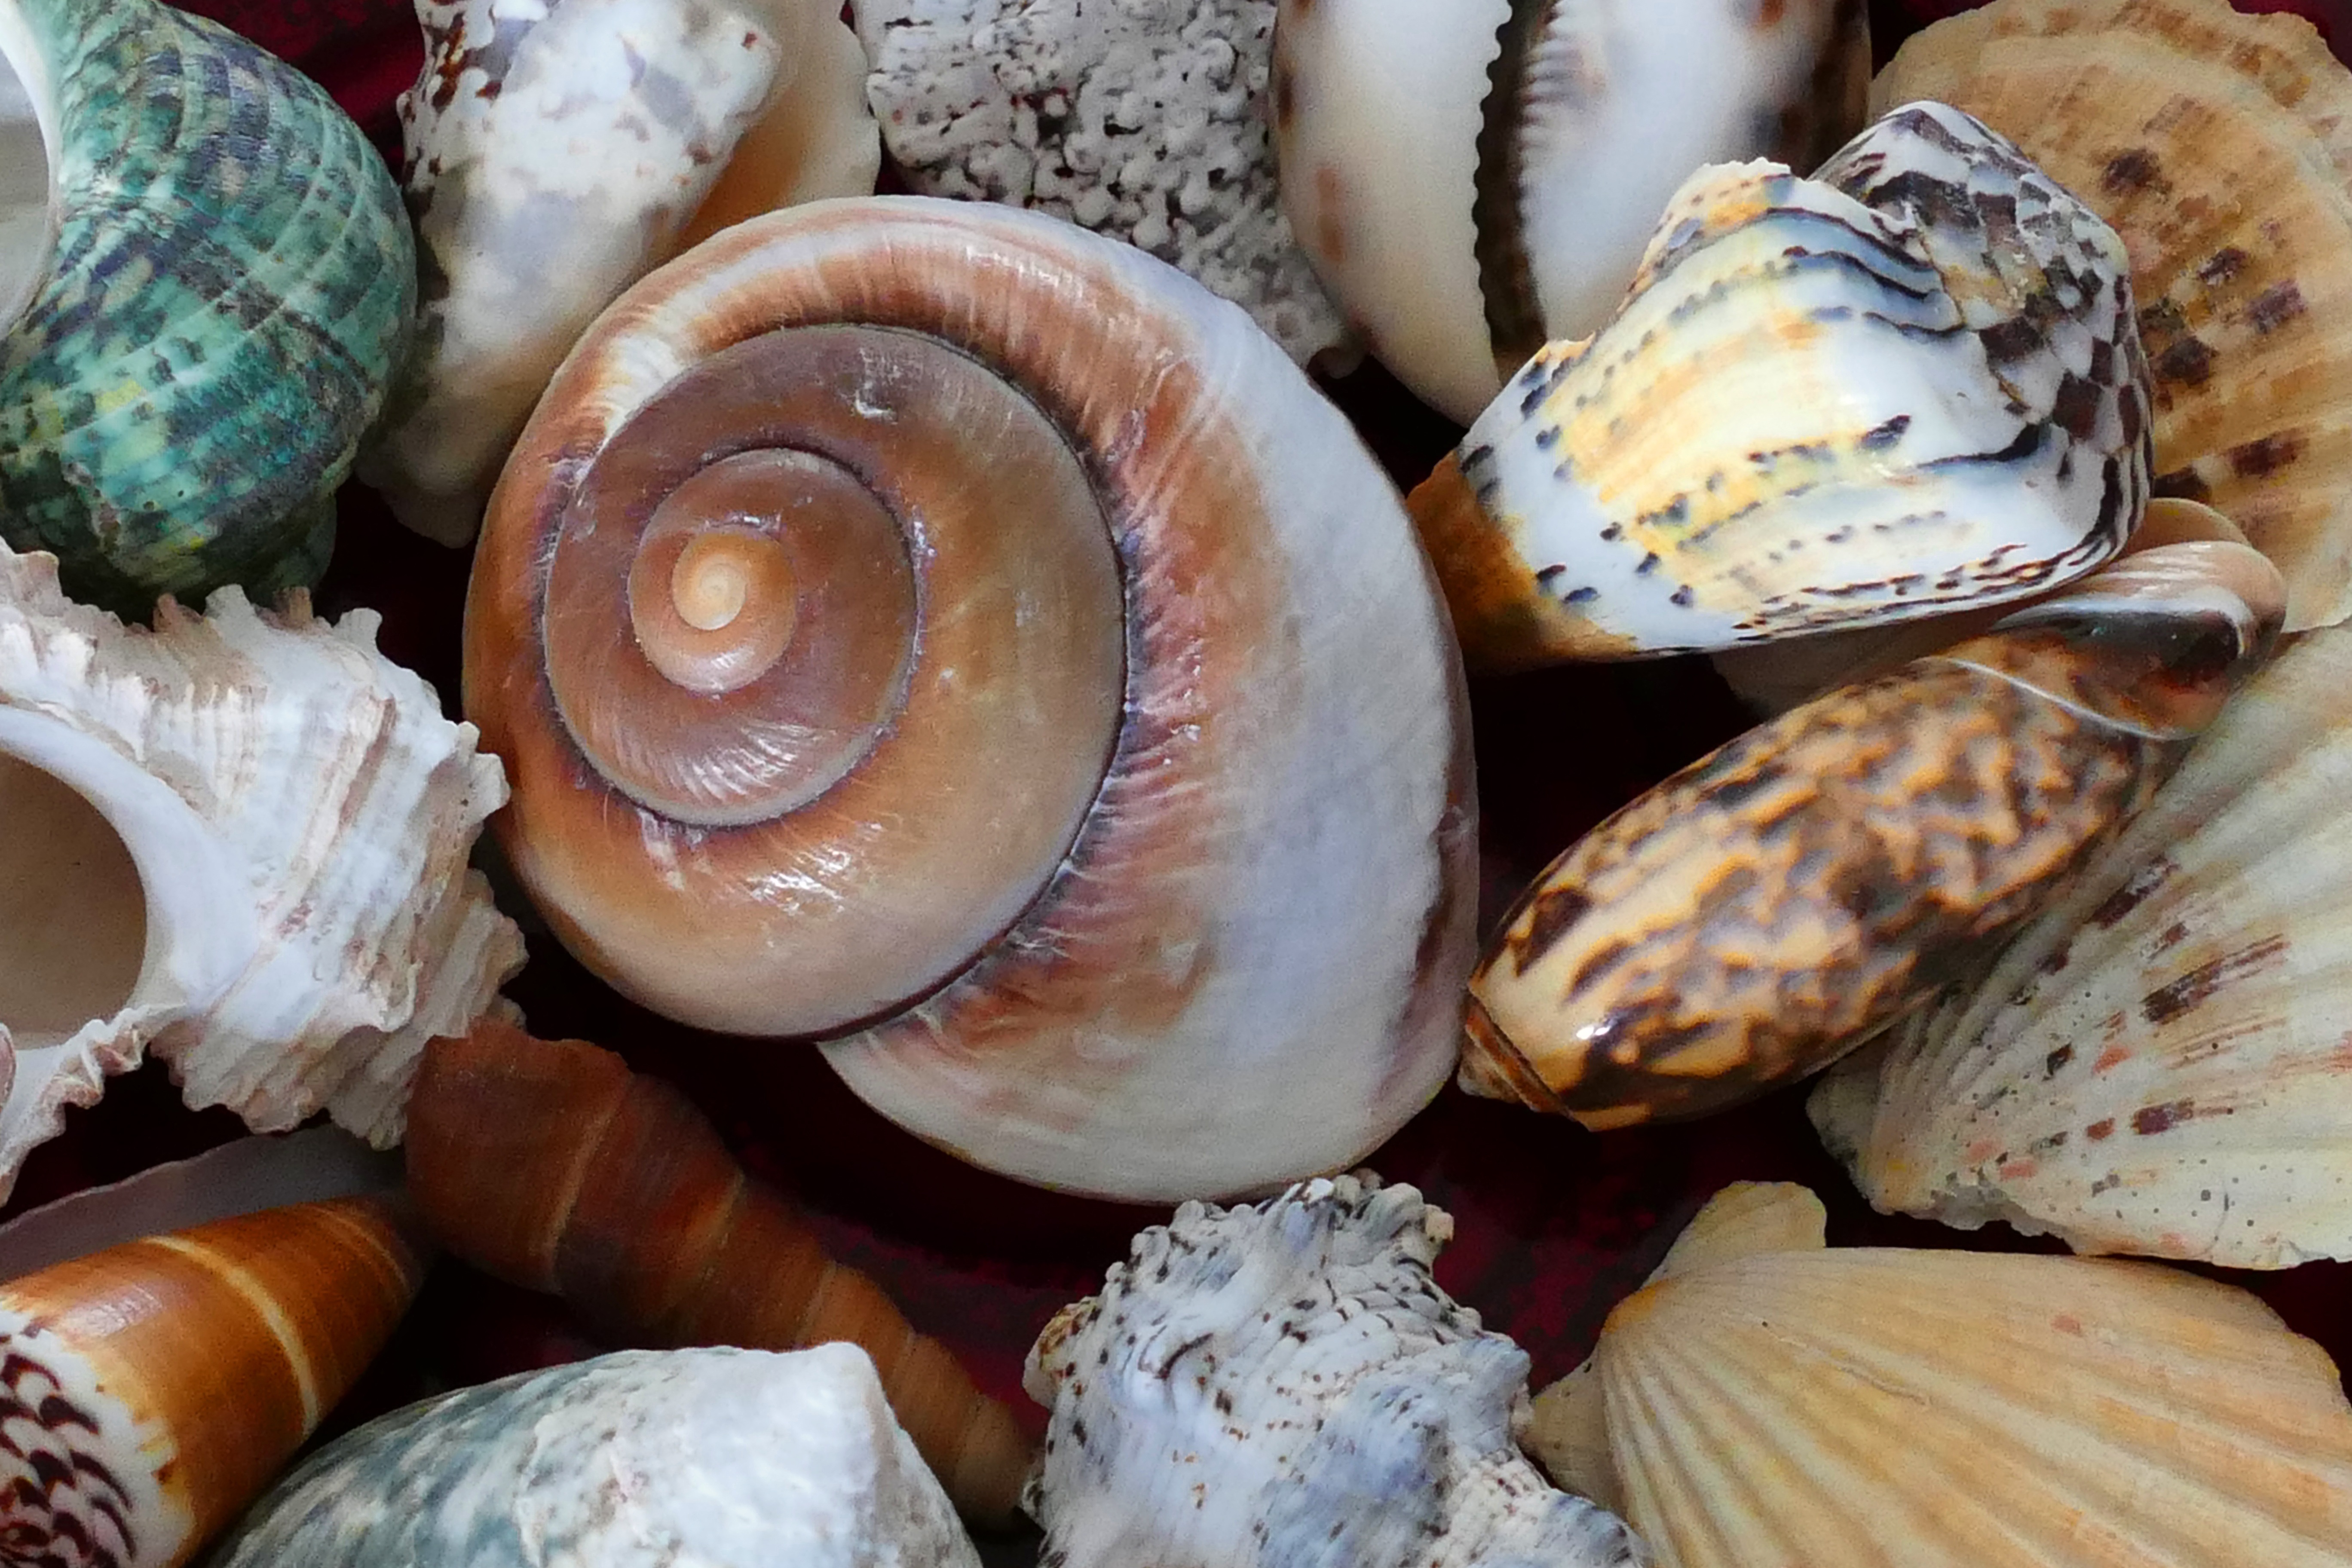
beach, sea, coast, water, nature, sand, ocean, sky, spiral, shore, wave, animal, summer, vacation, travel, coastline, shoreline, seaside, wildlife, decoration, golden, tropical, biology, natural, holiday, aquatic, seashore, shellfish, shell, invertebrate, seashell, mollusk, marine, souvenir, scallop, cockle, escargot, molluscs, schnecken, sea snail, sea shells, medicinal mushroom